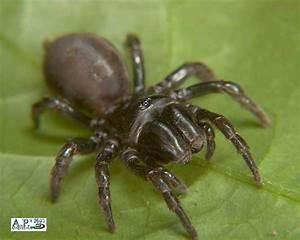
spider